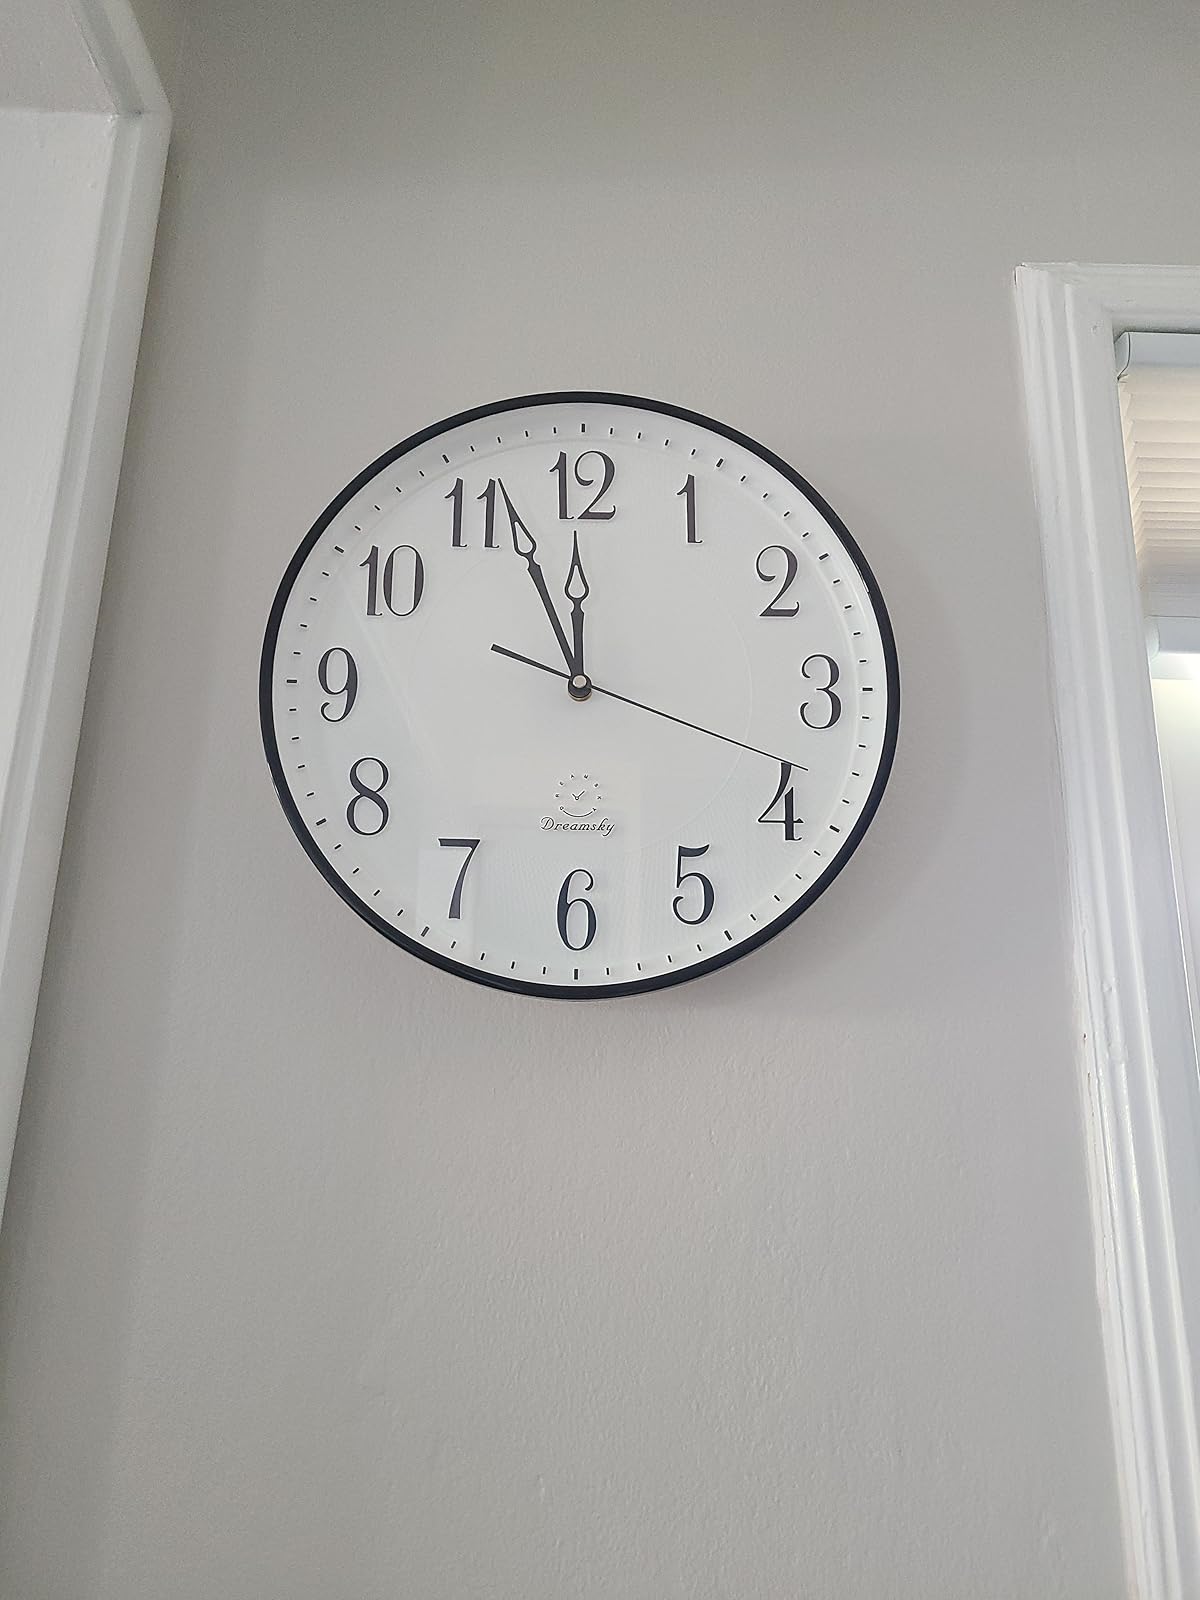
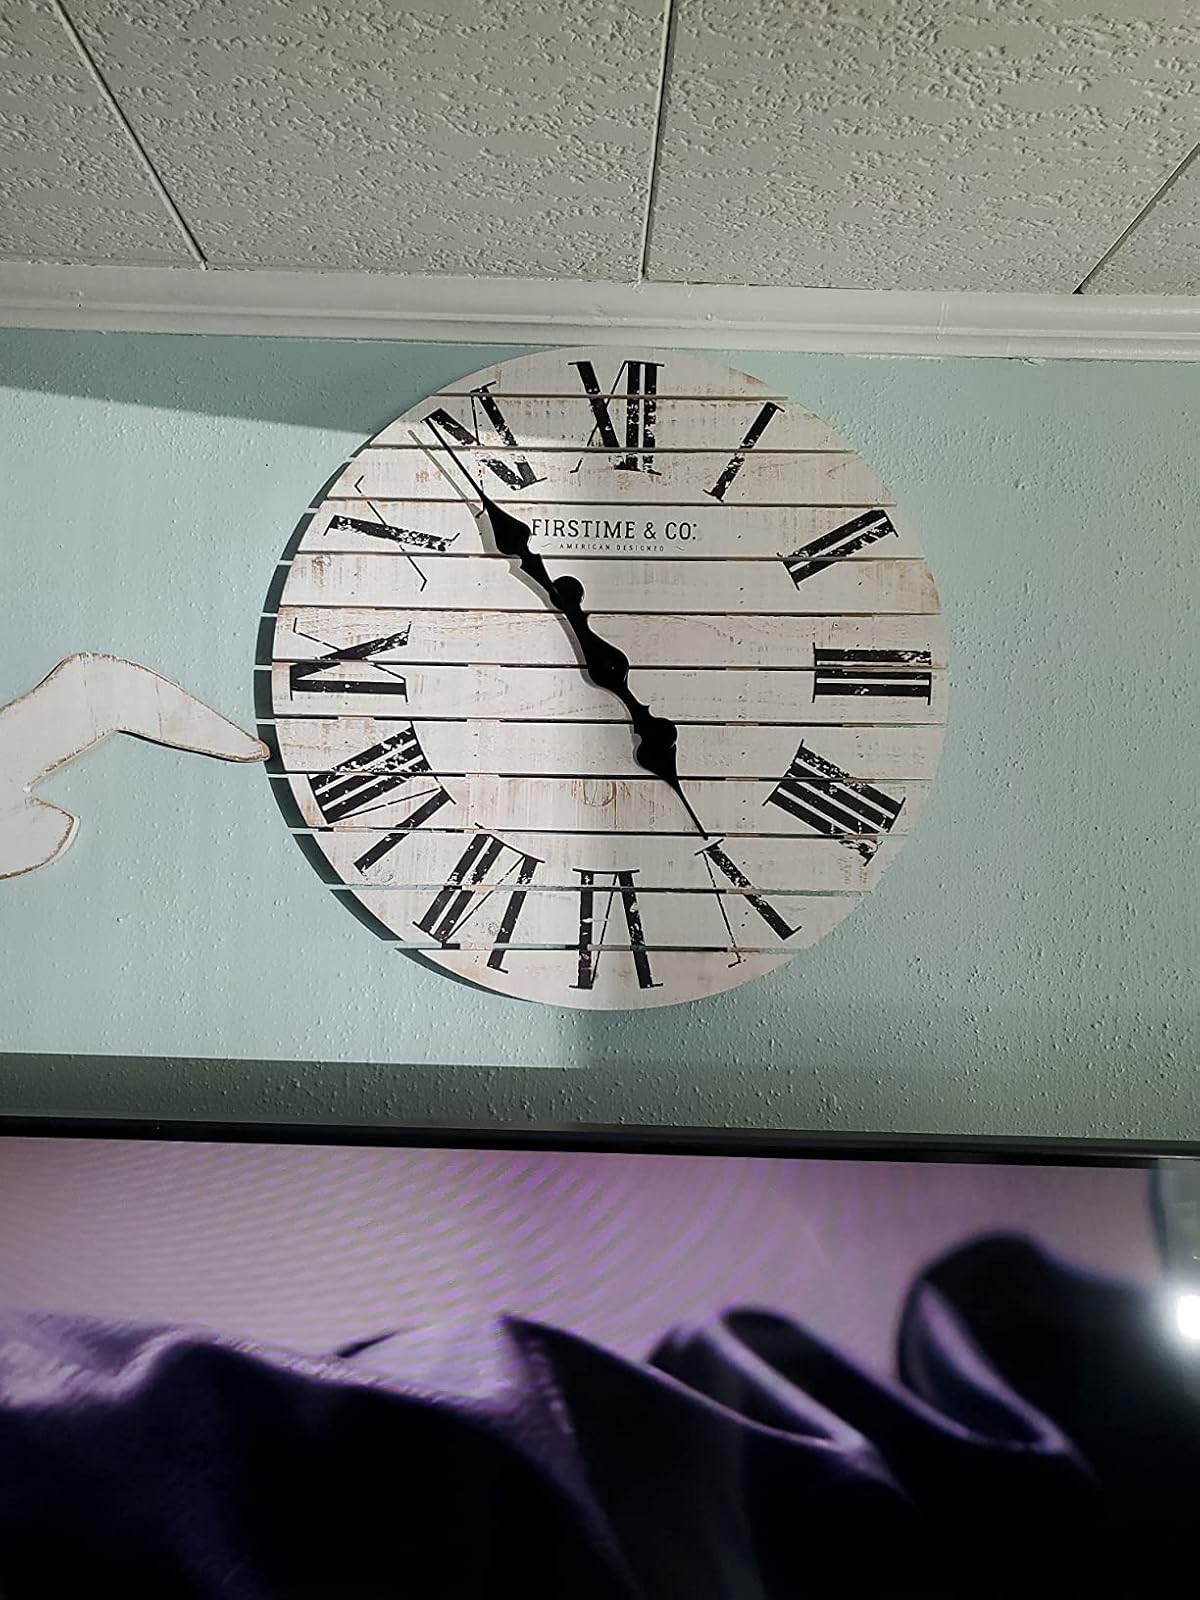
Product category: clock
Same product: no